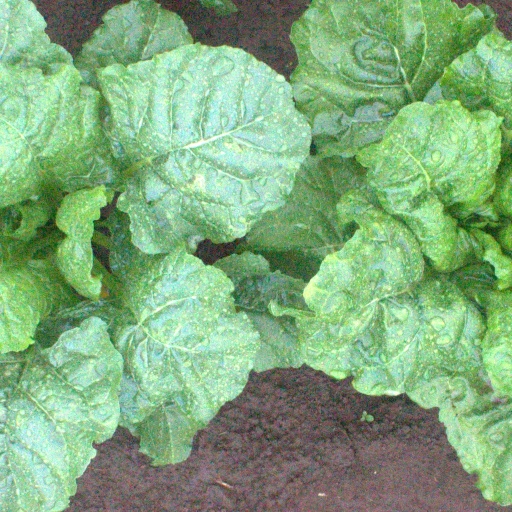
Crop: sugar beet